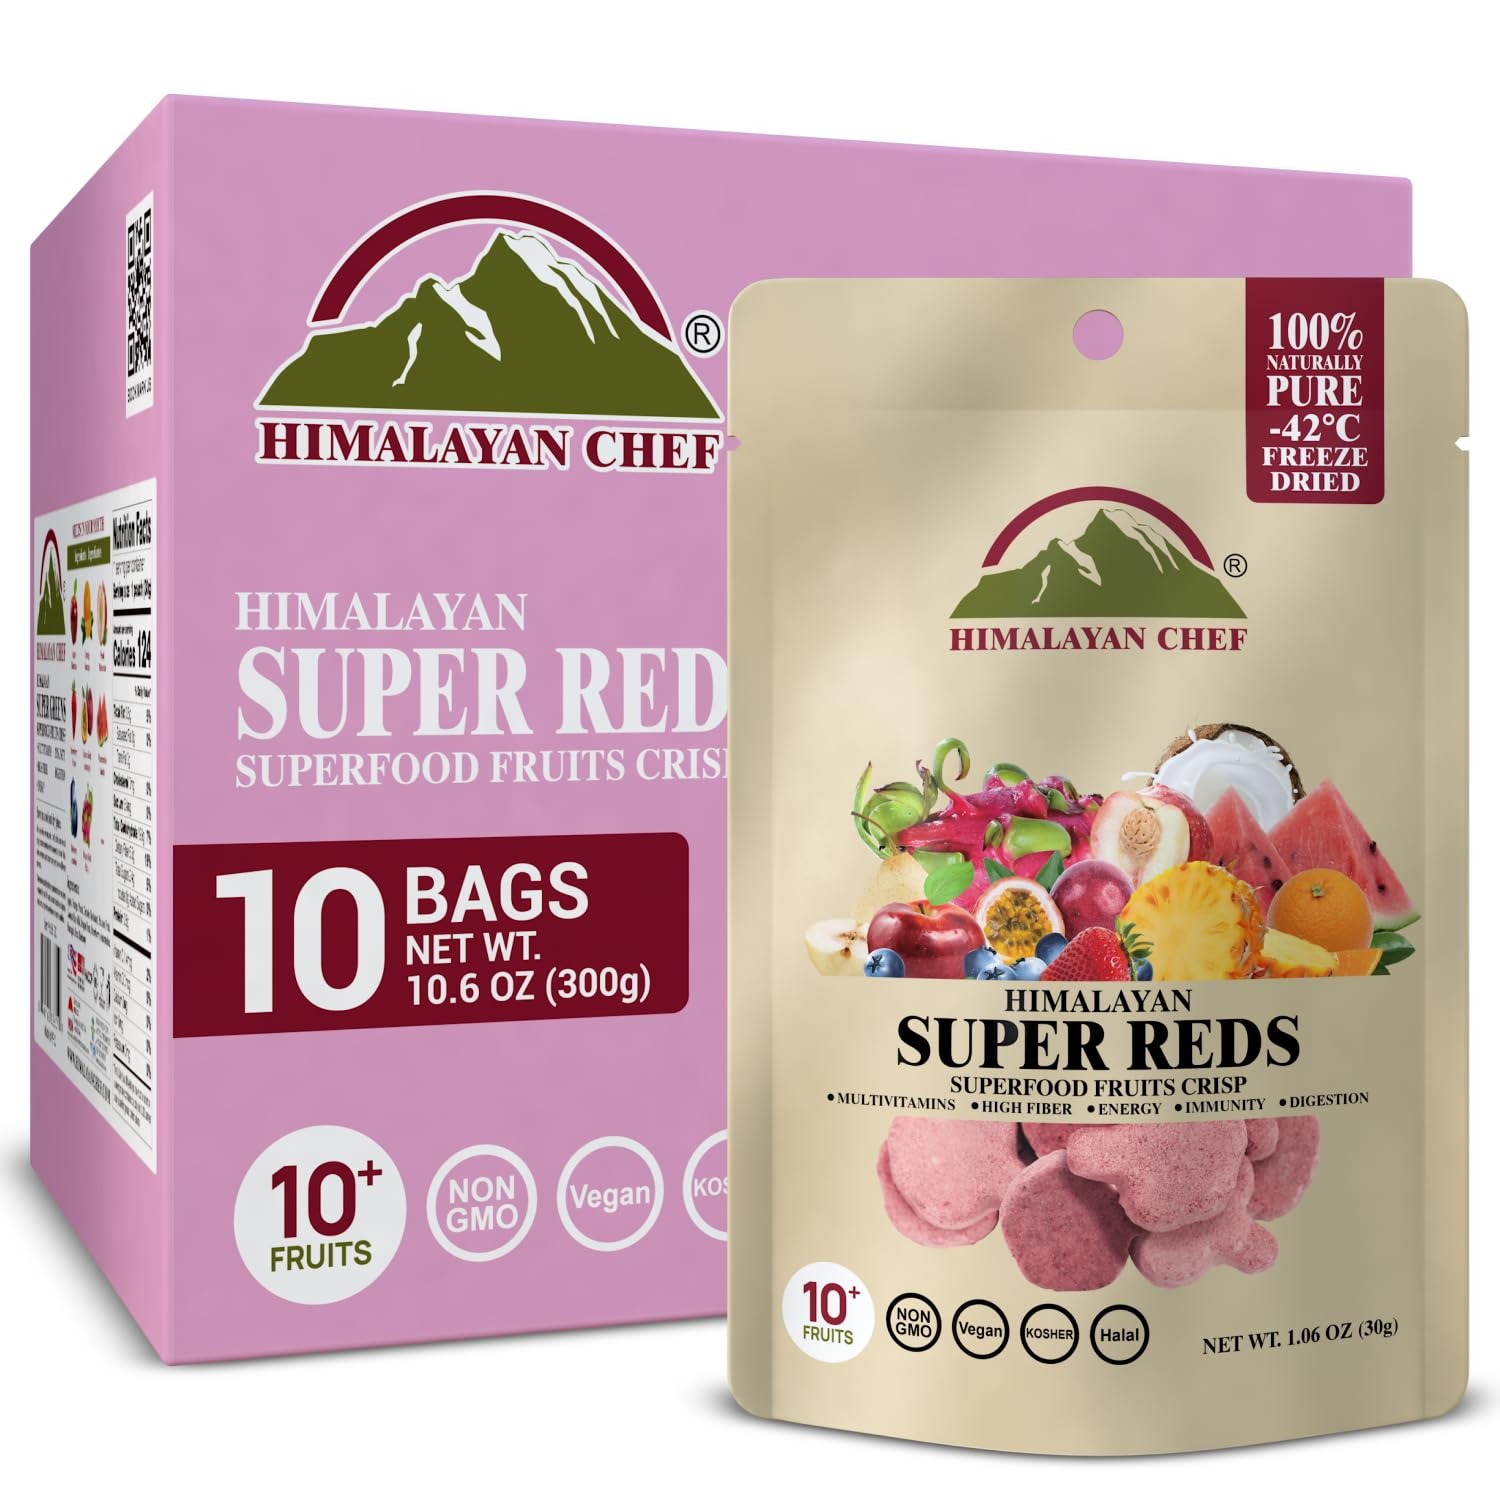
Item Name: Himalayan Chef Super Reds Freeze-Dried Fruit Crisps, 30g/each 10 Pack | 10+ Superfood Fruits | Healthy Snacks Packed with Multivitamins, High Fiber & Antioxidants for Energy Boost
Bullet Point 1: NATURE’S BOUNTY IN EVERY SERVING: Elevate your diet with over 10+ nutrient-rich superfood fruits in every serving. Himalayan Chef Super Reds boost essential vitamins and fiber to promote immunity and overall health.
Bullet Point 2: POWERFUL ANTIOXIDANT SUPPORT: Packed with antioxidant-rich superfruits, this blend helps support heart health, circulation, and brain function while protecting against free radicals.
Bullet Point 3: PREMIUM QUALITY CHOICE: A healthy snack that’s gluten-free, non-GMO, and plant-based. Perfect for adding natural nutrition to your daily routine without compromising taste or quality.
Bullet Point 4: EASY TO ENJOY: Savor the crisp, fruity goodness straight from the pouch or use it as a topping for your yogurt, smoothies, or cereal for a delicious, nutrient-packed boost.
Bullet Point 5: CONVENIENT & SATISFYING: Each 30g pouch is packed with wholesome, freeze-dried fruit crisps, offering the perfect balance of natural sweetness, crunch, and health benefits.
Value: 10.0
Unit: Ounce

Price: 24.49